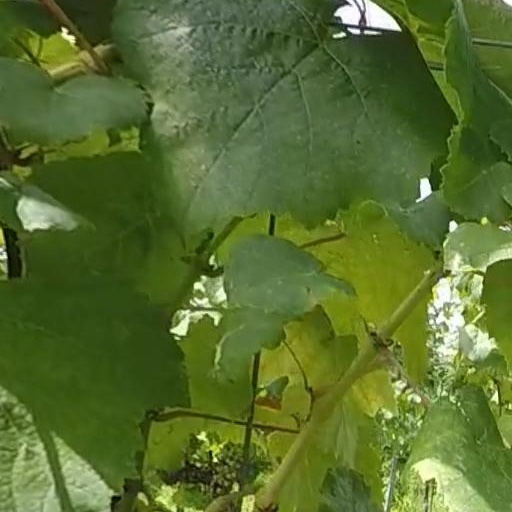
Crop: grape